Dal Lake (Himachal Pradesh)

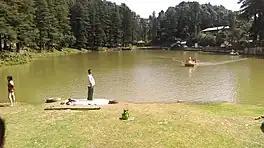

Dal Lake is a small mid-altitude lake (1,775 m above sea level) near the village of Tota Rani in Kangra district of Himachal Pradesh state in northern India.